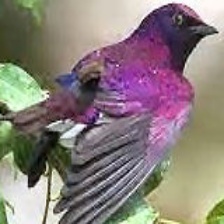
Species: VIOLET BACKED STARLING
Scientific name: CINNYRICINCLUS LEUCOGASTER